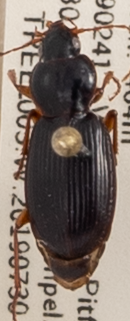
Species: Synuchus impunctatus
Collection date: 2019-07-30
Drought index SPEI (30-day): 0.616
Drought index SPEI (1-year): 1.642
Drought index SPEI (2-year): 1.25